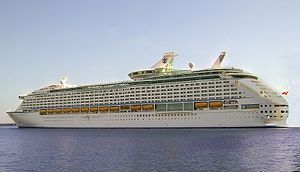
Royal Caribbean Cruises Ltd. / Royal Caribbean-skibe / Voyager-klassen
Royal Caribbean Cruises Ltd. er et norsk-amerikansk krydstogtrederi, der driver Royal Caribbean International, herunder Celebrity Cruises, Pullmantur Cruises, Azamara Club Cruises, CDF Croisieres de France og 50 % af TUI Cruises. Royal Caribbean Cruises Ltd. er verdens næststørste krydstogtrederi efter Carnival Corporation & plc. Selskabet har pt. i alt 46 skibe i drift. Royal Caribbean Cruises Ltd. er registreret på børsen i New York og Oslo og har sit hovedkontor i Miami, Florida. I Norden har selskabet kontorer i Oslo, Stockholm, København og Helsingfors.